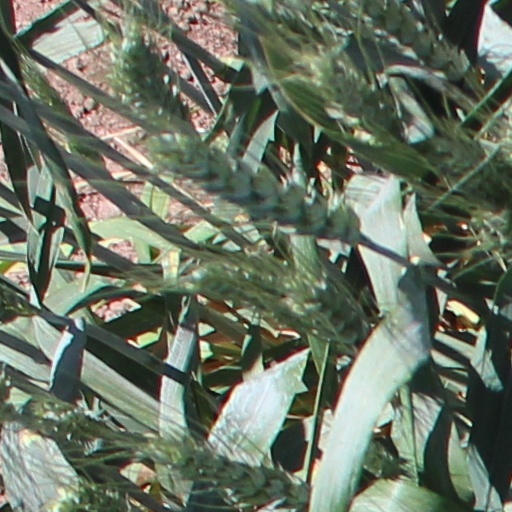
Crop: wheat